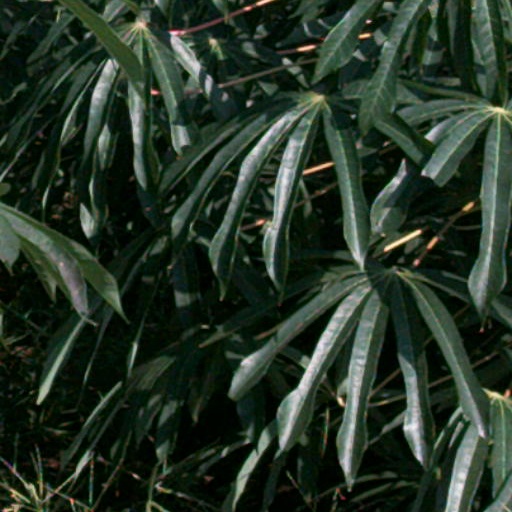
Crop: cassava